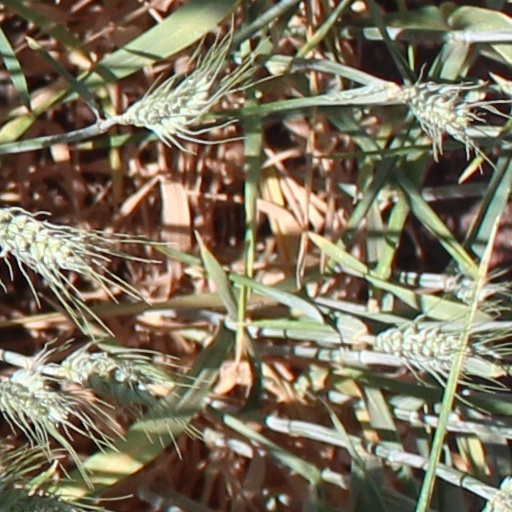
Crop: wheat